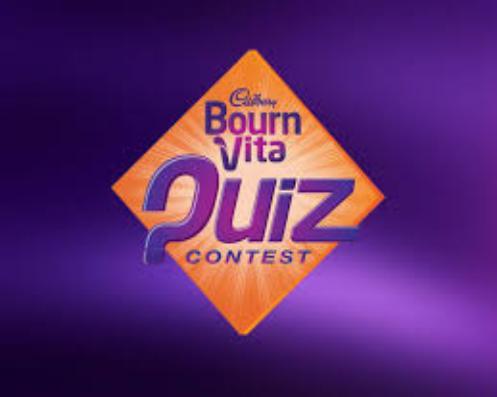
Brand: Bournvita
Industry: Food